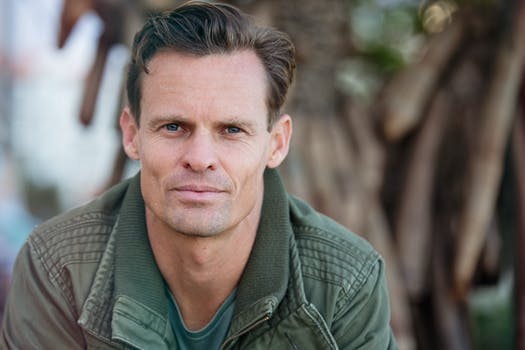
Label: No Watermark